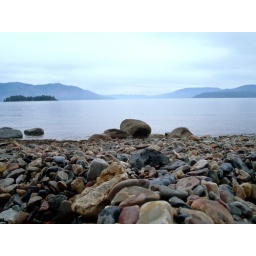
A rock beach on Lake Pend Oreille at Sam Owens Park in Hope, Idaho.